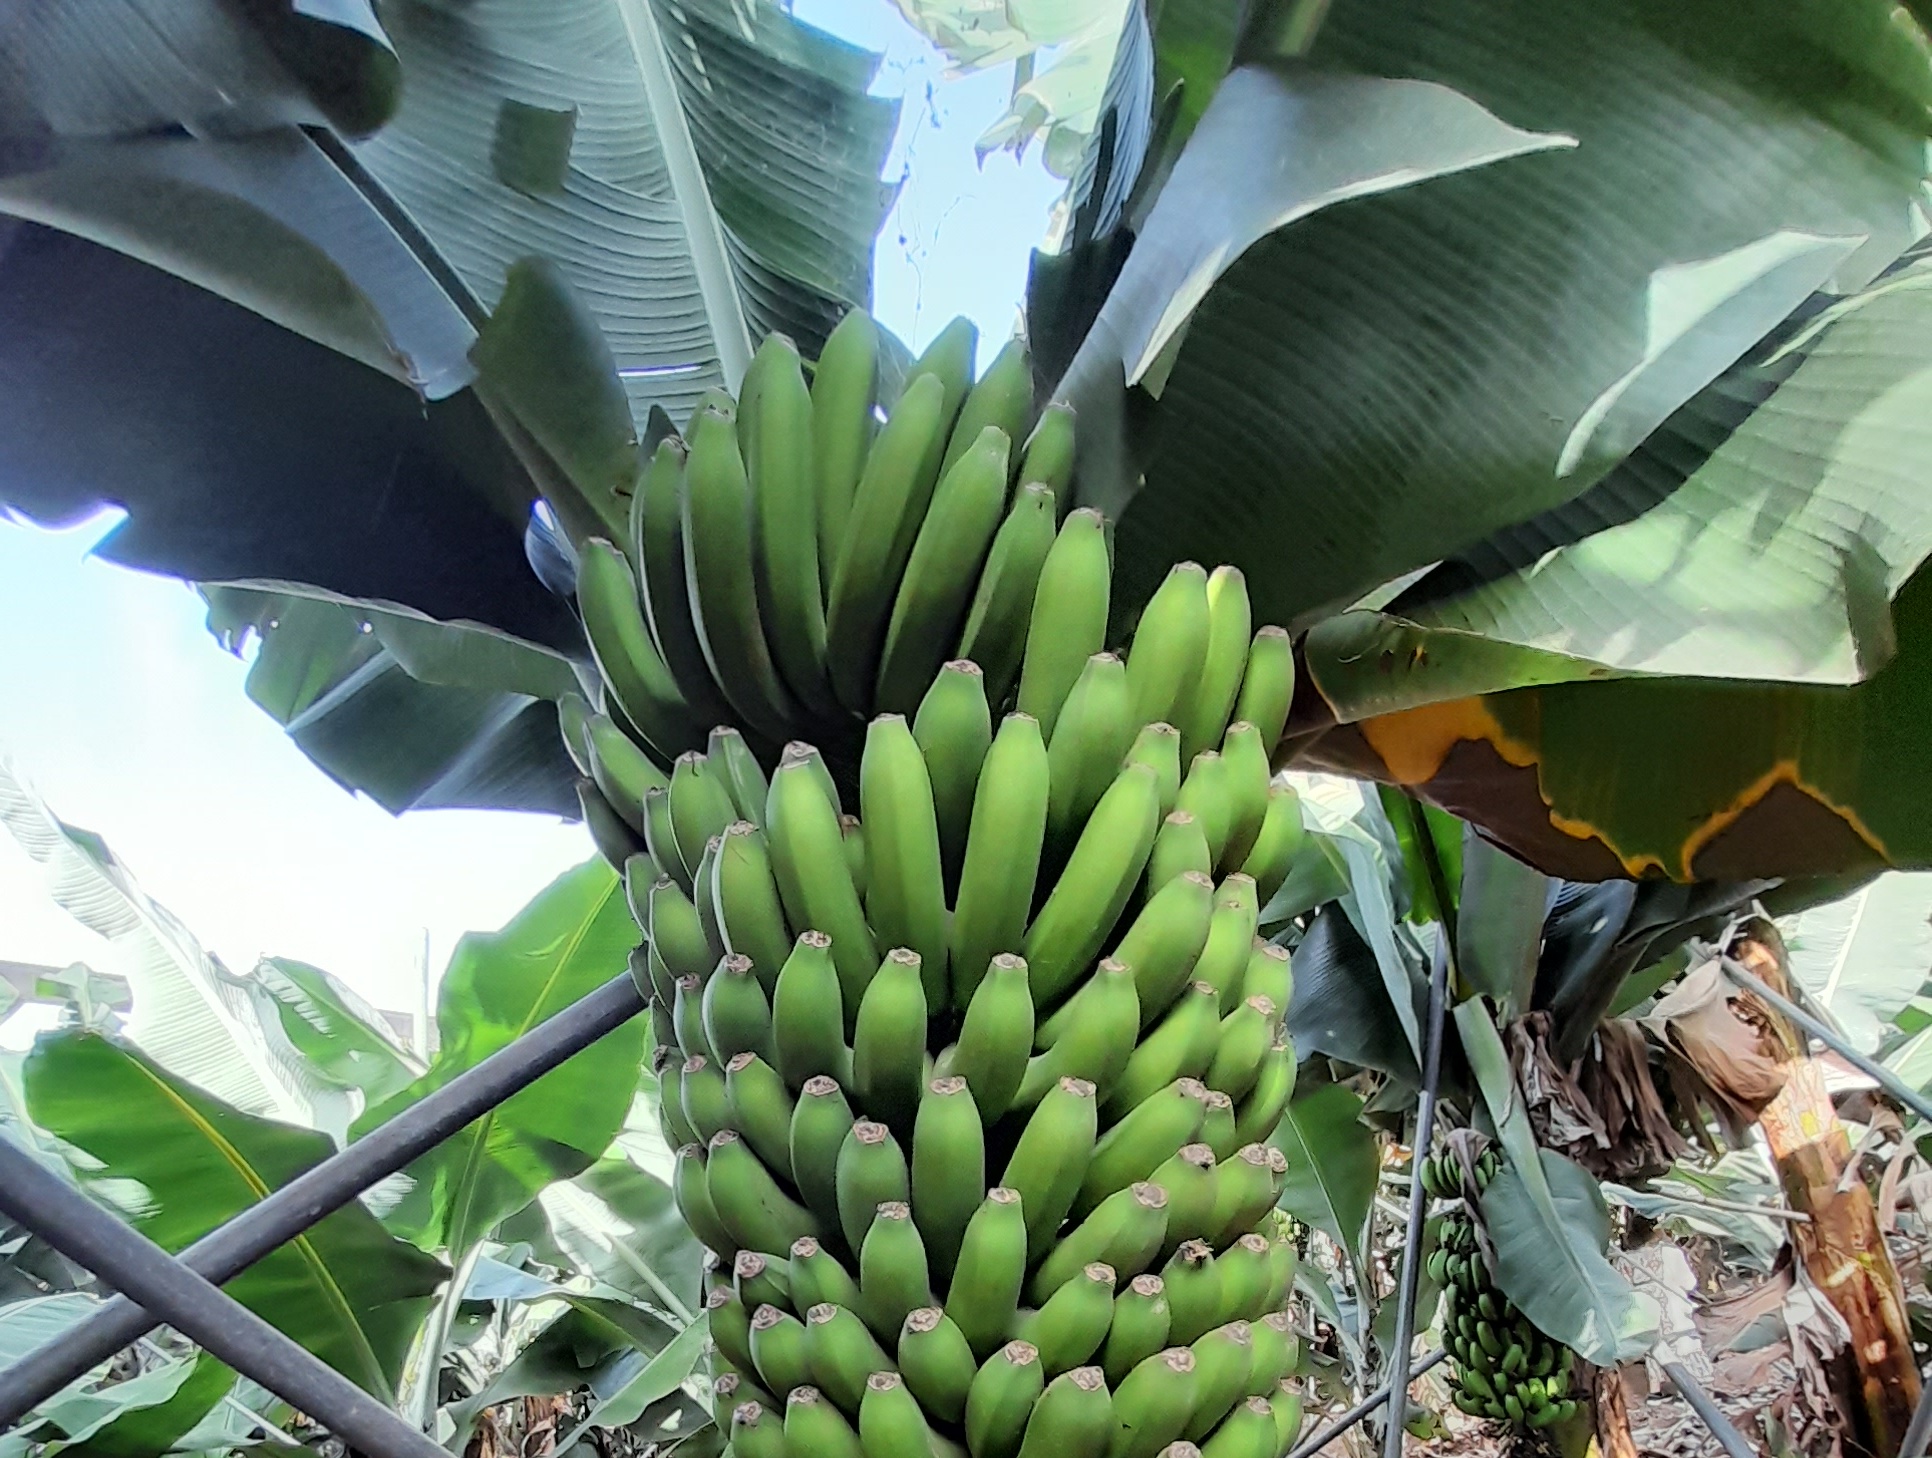
Label: Cut